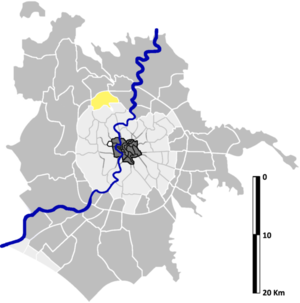
Tomba di Nerone est une zone de Rome située au nord-ouest de Rome en Italie.